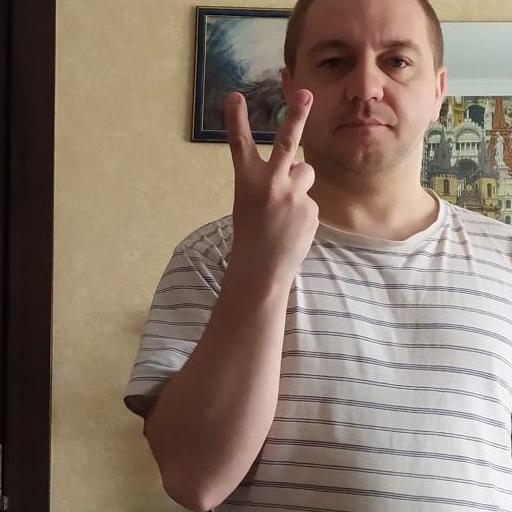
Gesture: peace_inverted